Sulop

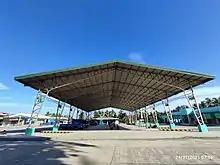
New Overland Transport Terminal

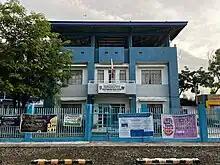
Municipal Police Station

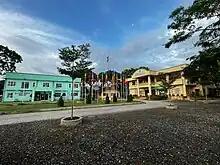
MHO and Municipal Hall Building

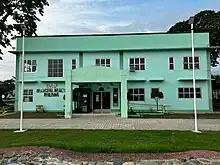
Municipal Health Building

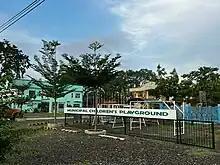
Municipal Children's Playground

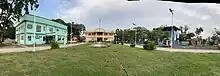
Municipal Ground

Sulop, officially the Municipality of Sulop, is a municipality in the province of Davao del Sur, Philippines. According to the 2020 census, it has a population of 35,151 people.